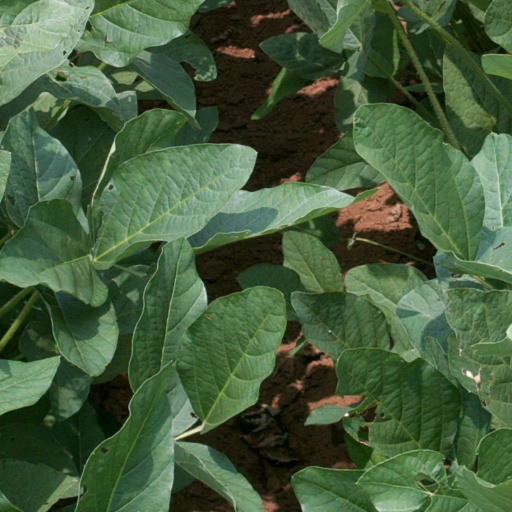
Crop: soybean